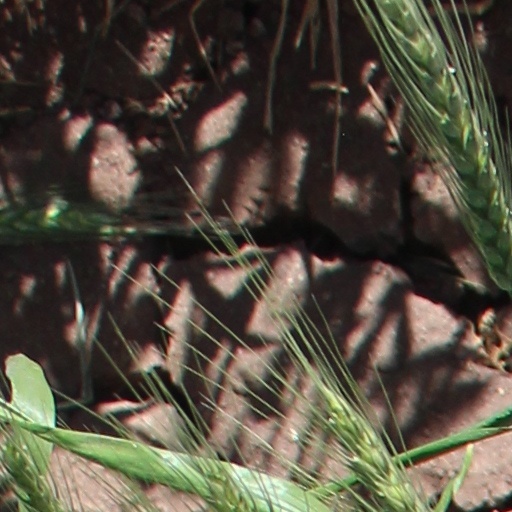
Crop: wheat